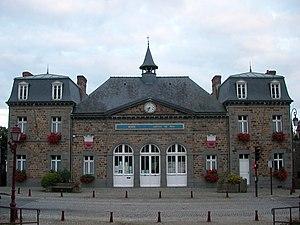
Mairie de Châteauneuf-d'Ille-et-Vilaine
Châteauneuf-d'Ille-et-Vilaine est une commune française située dans le département d'Ille-et-Vilaine en région Bretagne, peuplée de 1 722 habitants.